Washington Road Elm Allée

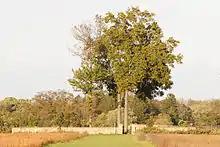
The cemetery, as seen from the Elm Allée

To the east of the Elm Allée, from the road, along the jogging path, can be found the Schenck-Covenhoven Burial Ground, sometimes called the Old Conover Graveyard. It contains forty or fifty graves surrounded by a stone wall and is undoubtedly the oldest cemetery in West Windsor Township, with burials dating to at least 1751. The Schenck and Covenhoven families were Dutch farmers who purchased in what is now West Windsor from William Penn in 1737. The Conover family was among the original settlers in Penns Neck, a settlement found at the south end of the allée. The cemetery has been in disuse for more than a century, though it receives some maintenance from the university.